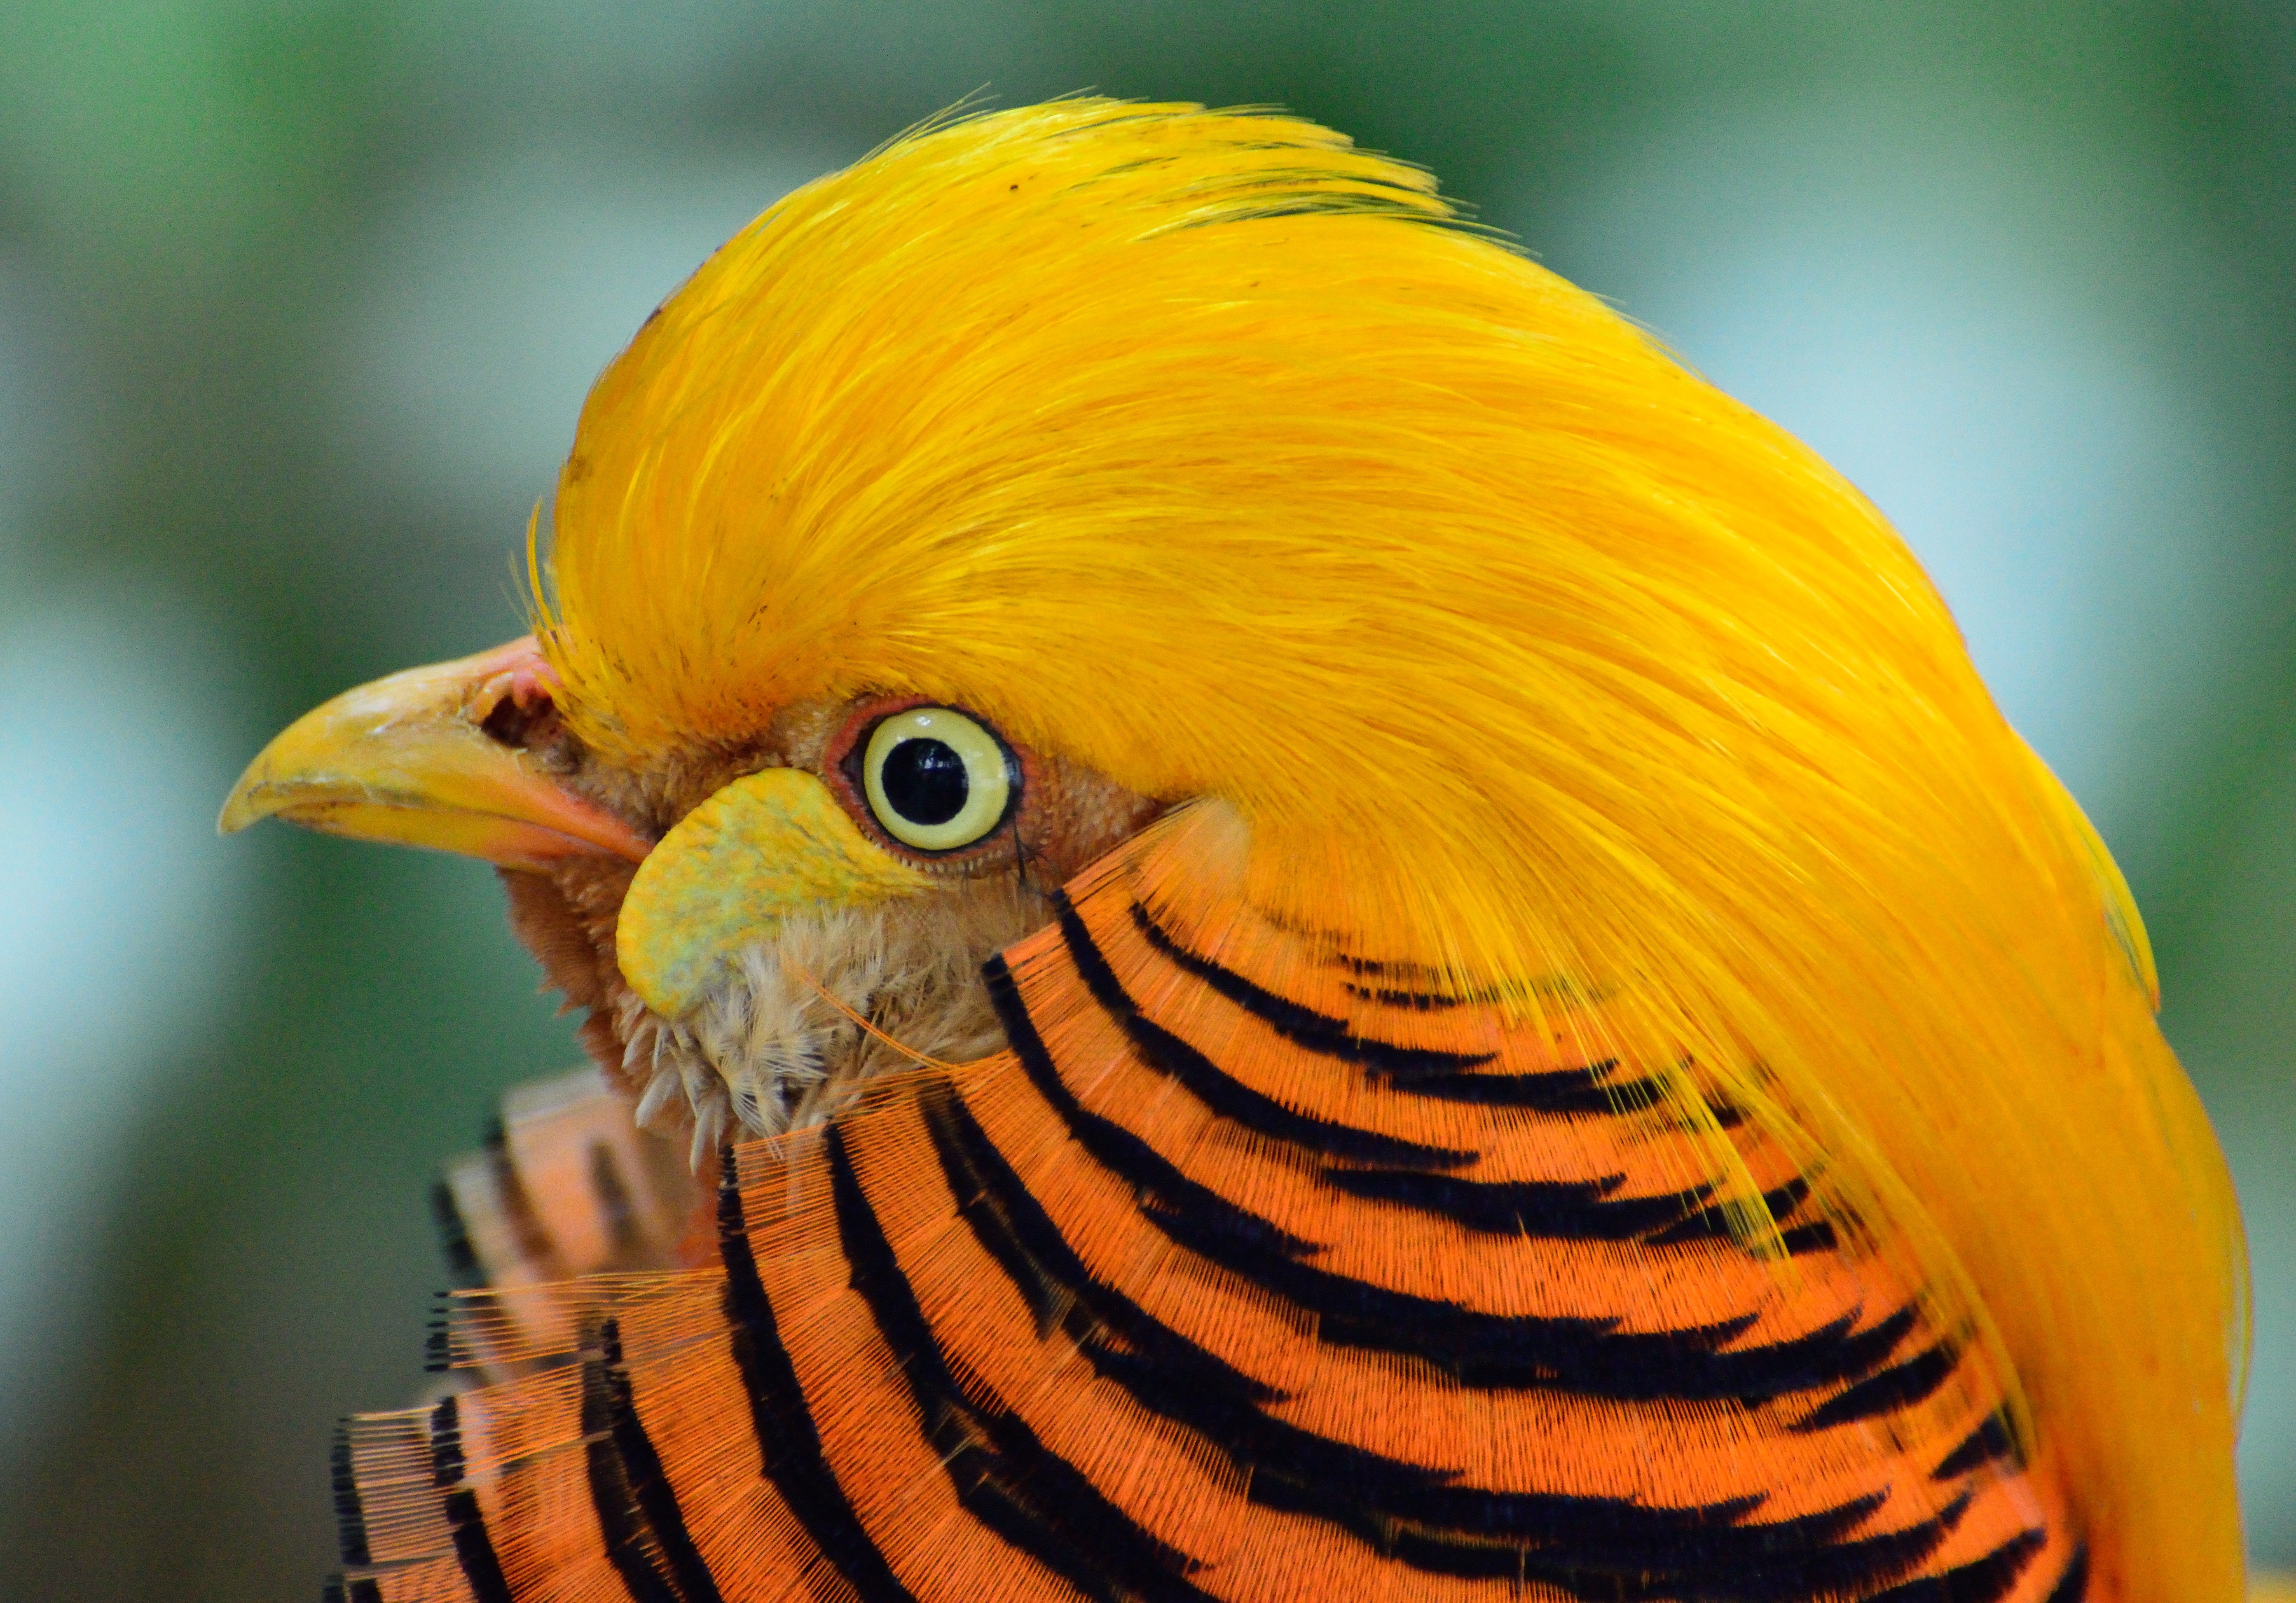
bird, wing, animal, wildlife, beak, yellow, fauna, close up, vertebrate, finch, macro photography, coraciiformes, animal photography, perching bird, golden pheasant, chinese pheasant